Fastelavn

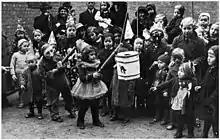
Dressed up children engaged in ""slå katten af tønden"" (Denmark 1937).

Fastelavn is a Carnival tradition in the Northern European, and historically Lutheran, nations of Denmark, Norway, Sweden, Latvia, Estonia, Iceland, Faroe Islands, as well as Greenland.